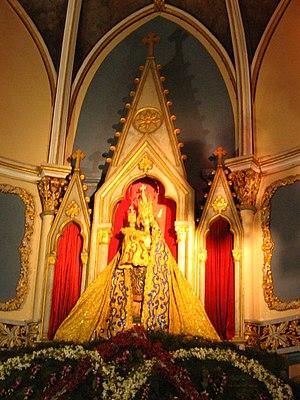
La basilique Notre-Dame-du-Mont est un édifice religieux catholique sis à Bandra, face à la mer, dans les faubourgs nord de la ville de Bombay, en Inde. De style néo-byzantin, l’église actuelle fut construite au début du XXe siècle et abrite une statue de Notre-Dame apportée du Portugal par les jésuites il y a quatre siècles. Centre très fréquenté de pèlerinage marial elle fut érigée en basilique mineure en 1954.